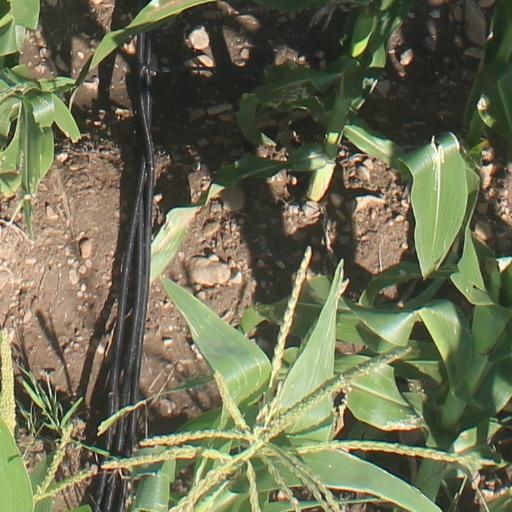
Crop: maize; corn